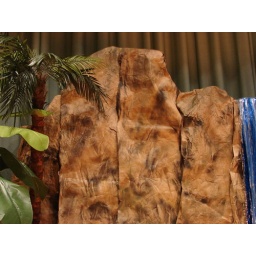
05.mountains from butcher paper over cardboard base then pai